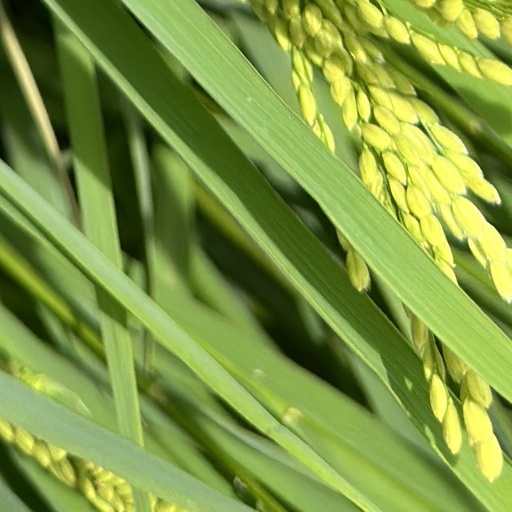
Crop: rice